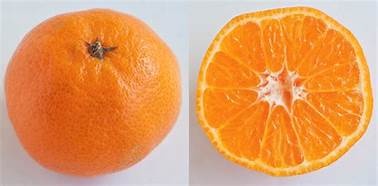
Label: mandarine